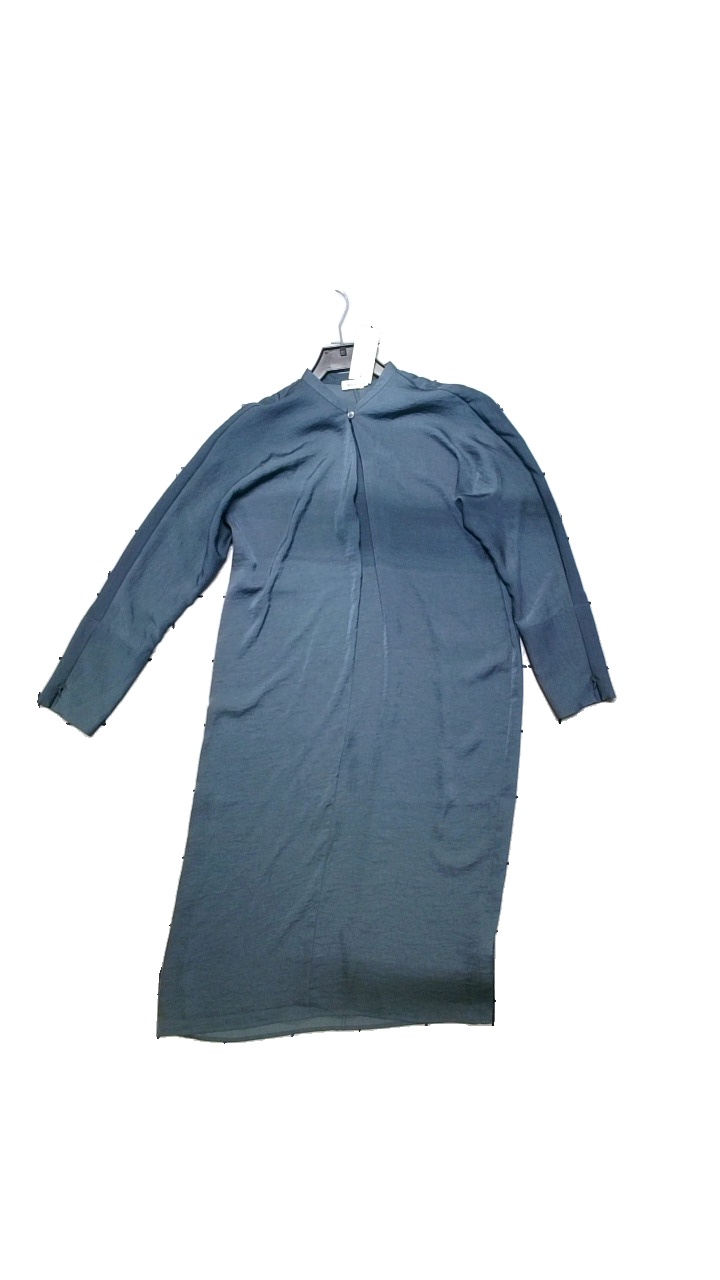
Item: Dress (Ladies)
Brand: Filippa K
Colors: Turquoise
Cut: Long
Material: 100% polyester
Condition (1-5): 4
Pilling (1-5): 5
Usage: Reuse
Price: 250-400